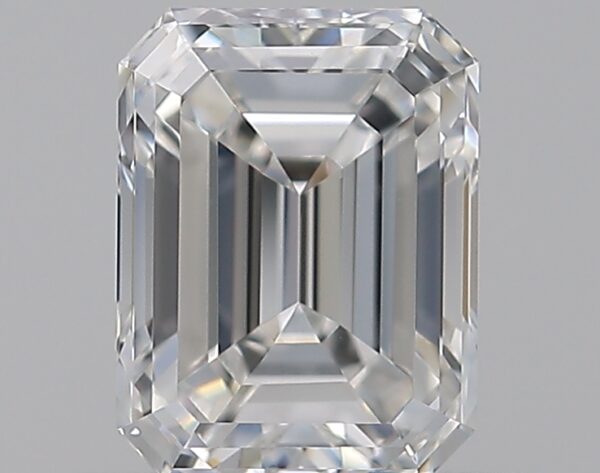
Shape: emerald
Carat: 0.7
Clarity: VVS1
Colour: E
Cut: VG
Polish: VG
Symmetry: GD
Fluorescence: N
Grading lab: GIA
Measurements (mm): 5.73 x 4.33 x 3